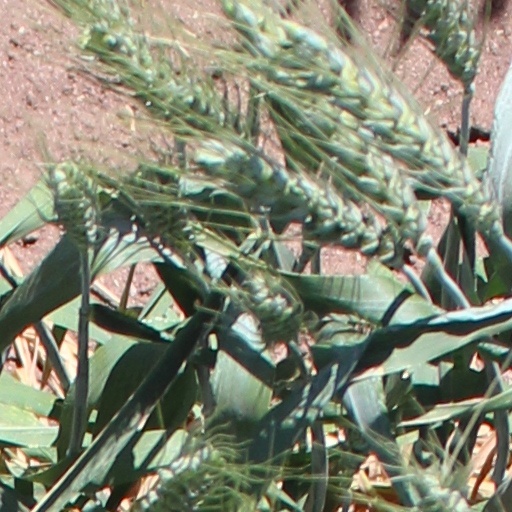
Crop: wheat